Polski Senovets

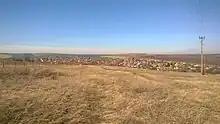
Polski Senovetz panorama

Polski Senovets is located in the central part of the Danubian Plain. The village is away from Polski Trambesh, from Veliko Tarnovo, from the village of Stefan Stmabolovo, from the village of Petko Karavelovo and from the village of Ivancha.